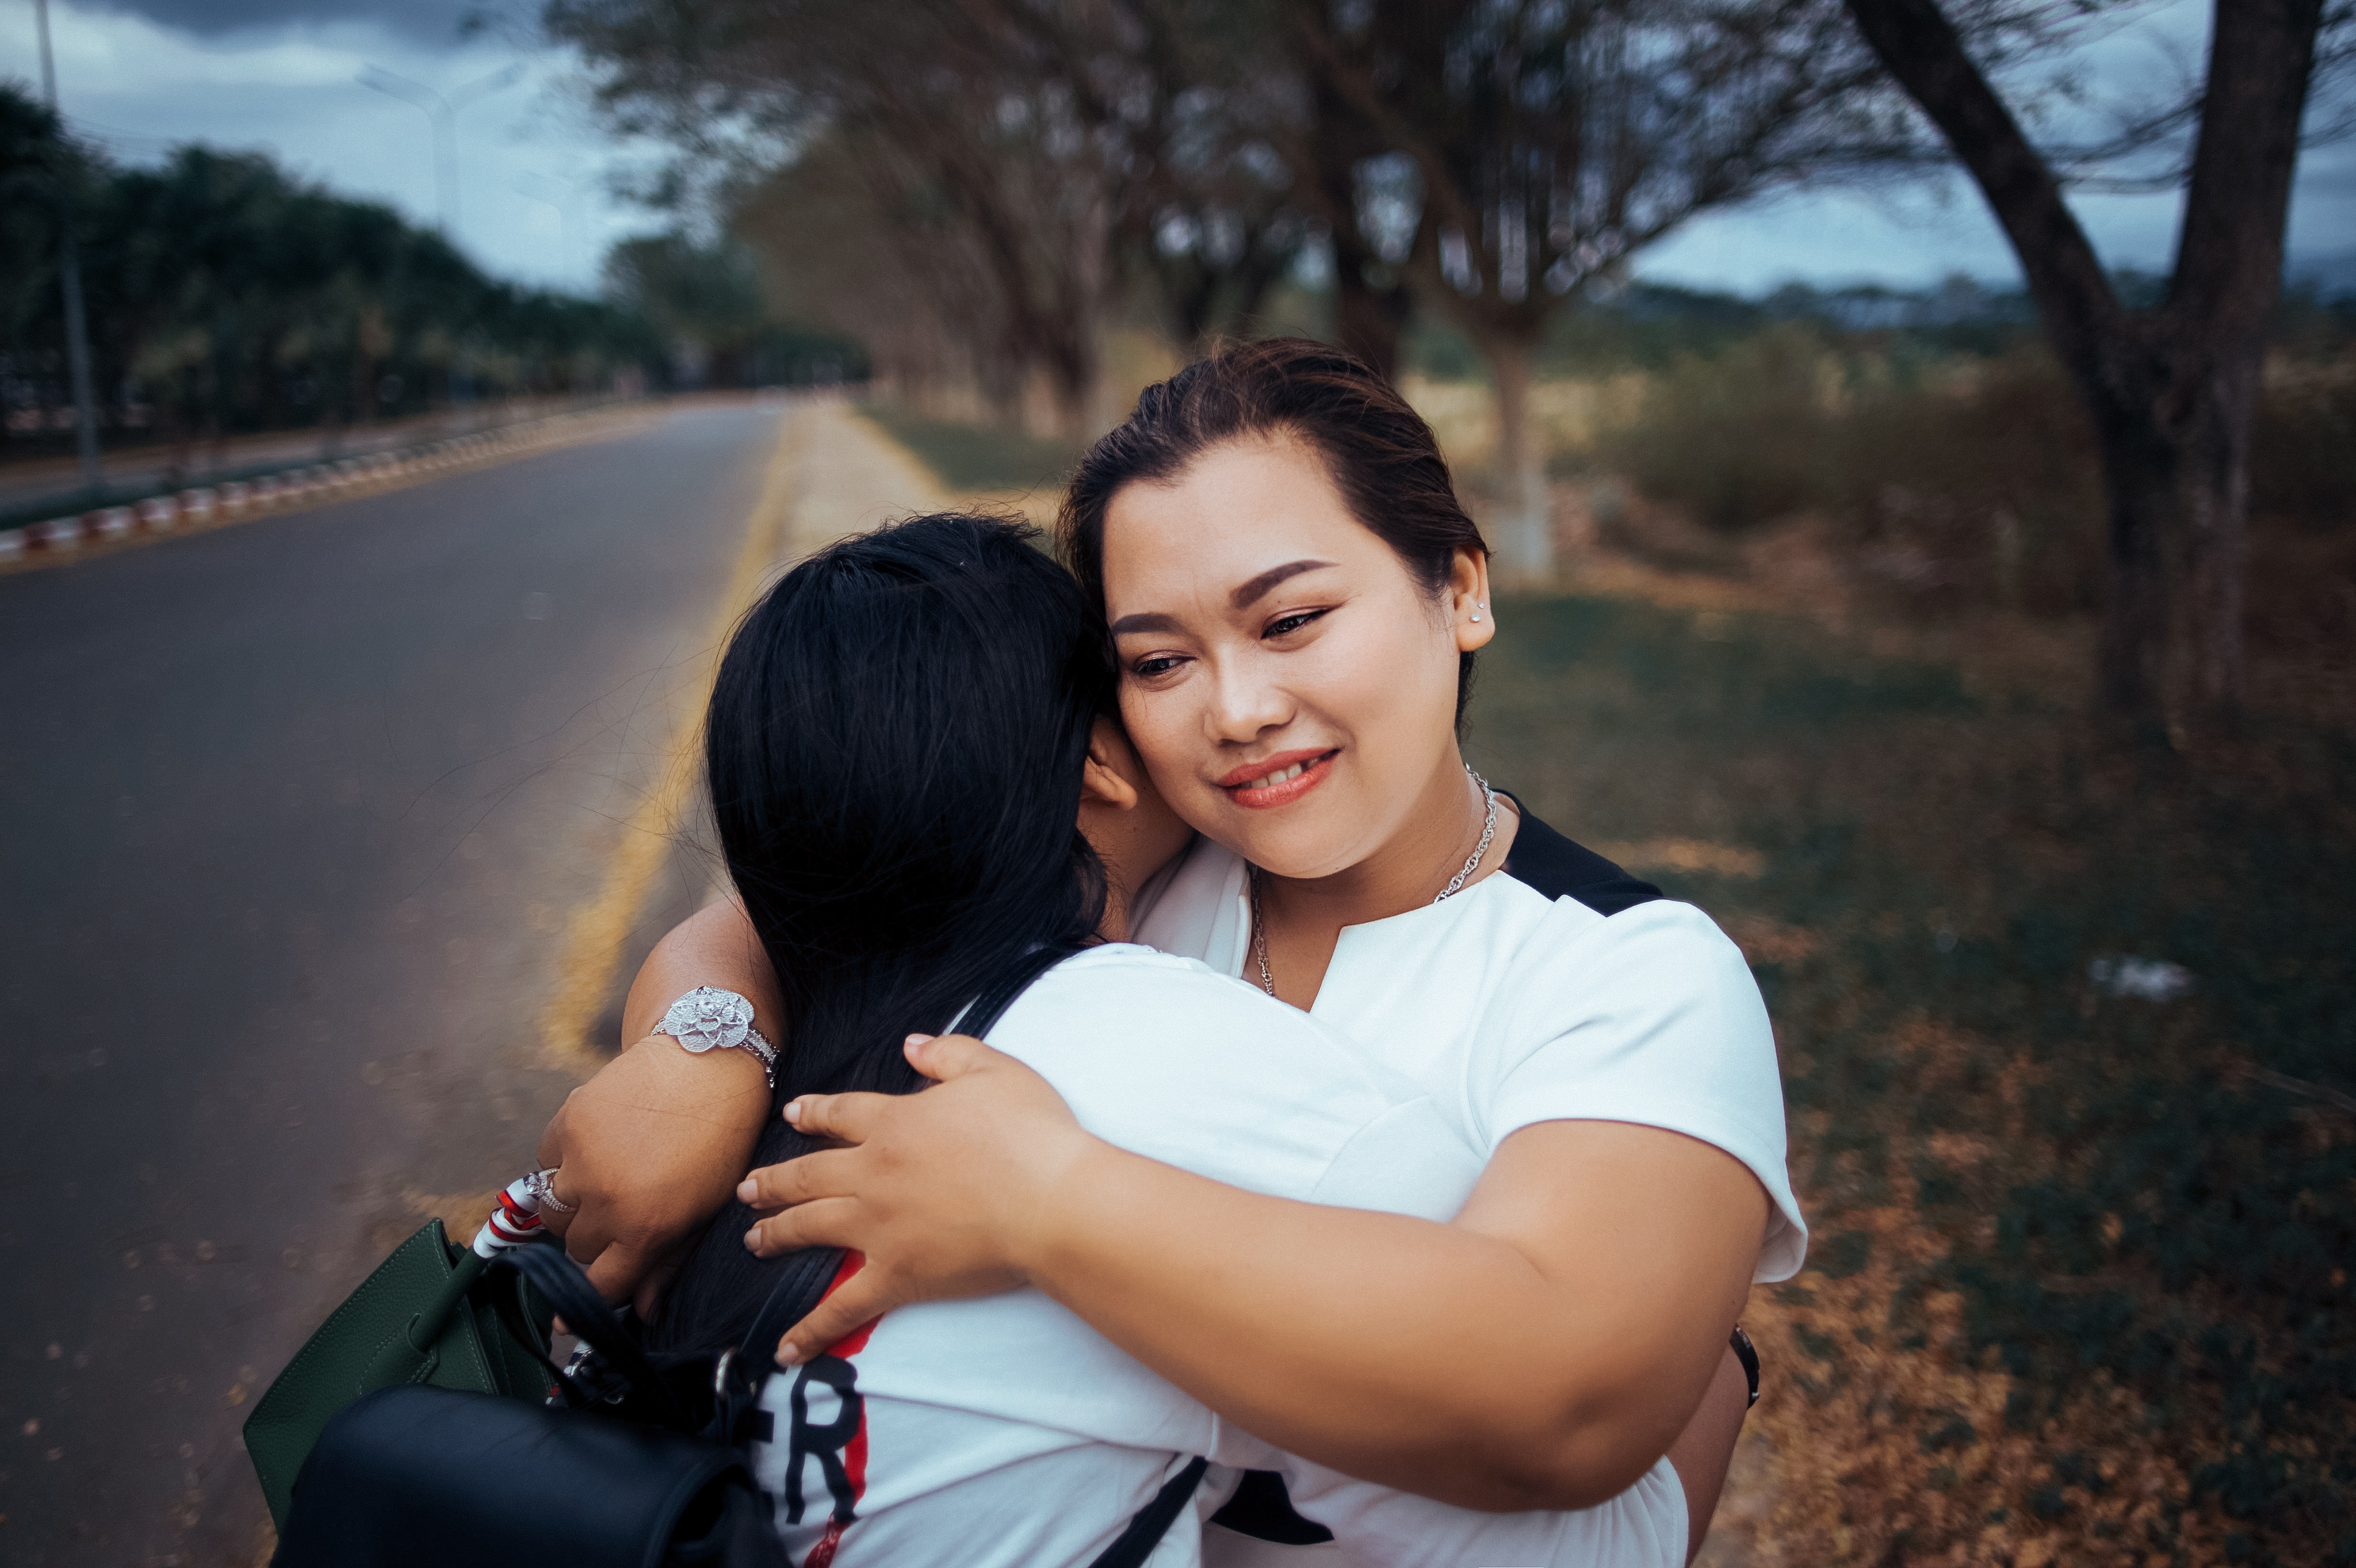
photograph, love, beauty, snapshot, photography, happy, smile, romance, interaction, friendship, forehead, eye, tree, hug, fun, black hair, honeymoon, flash photography, plant, gesture, leisure, vacation, portrait photography, child, flower